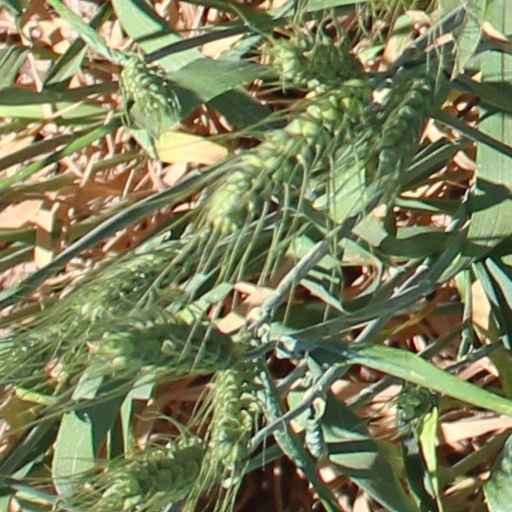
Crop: wheat